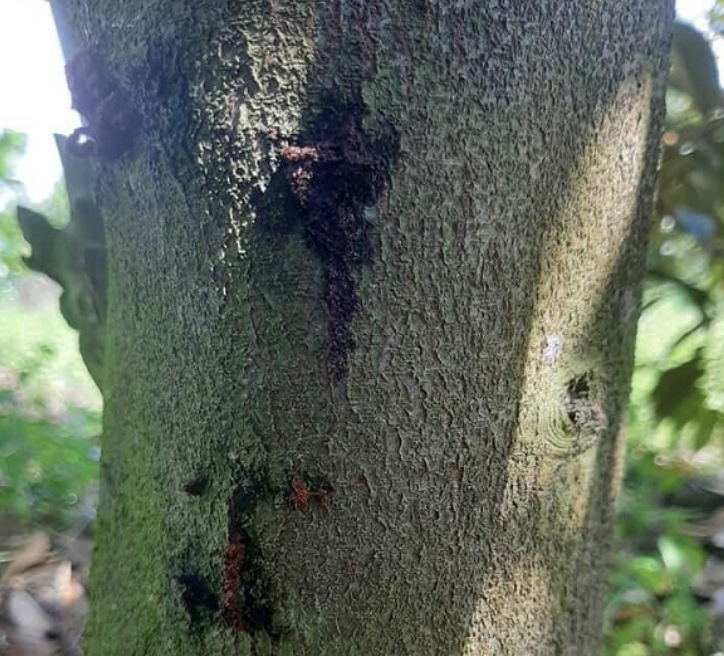
Label: stem_cracking_ gummosis